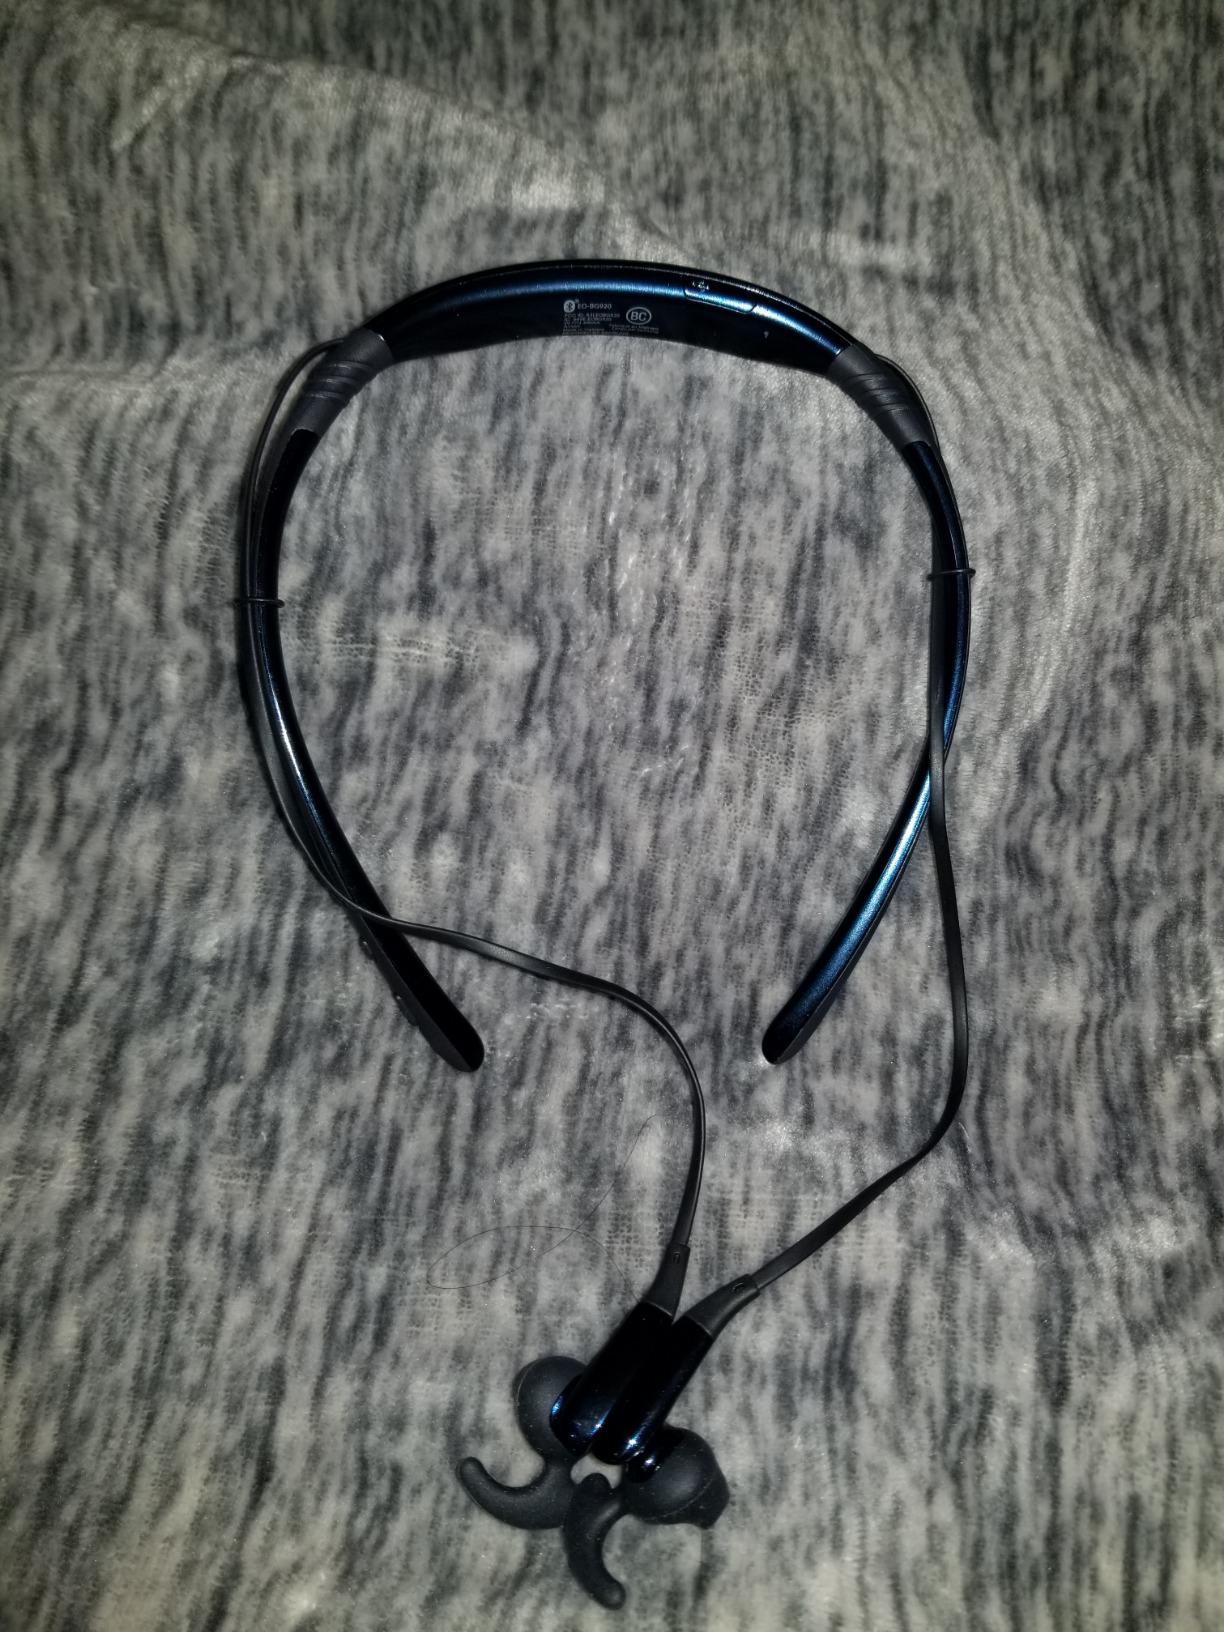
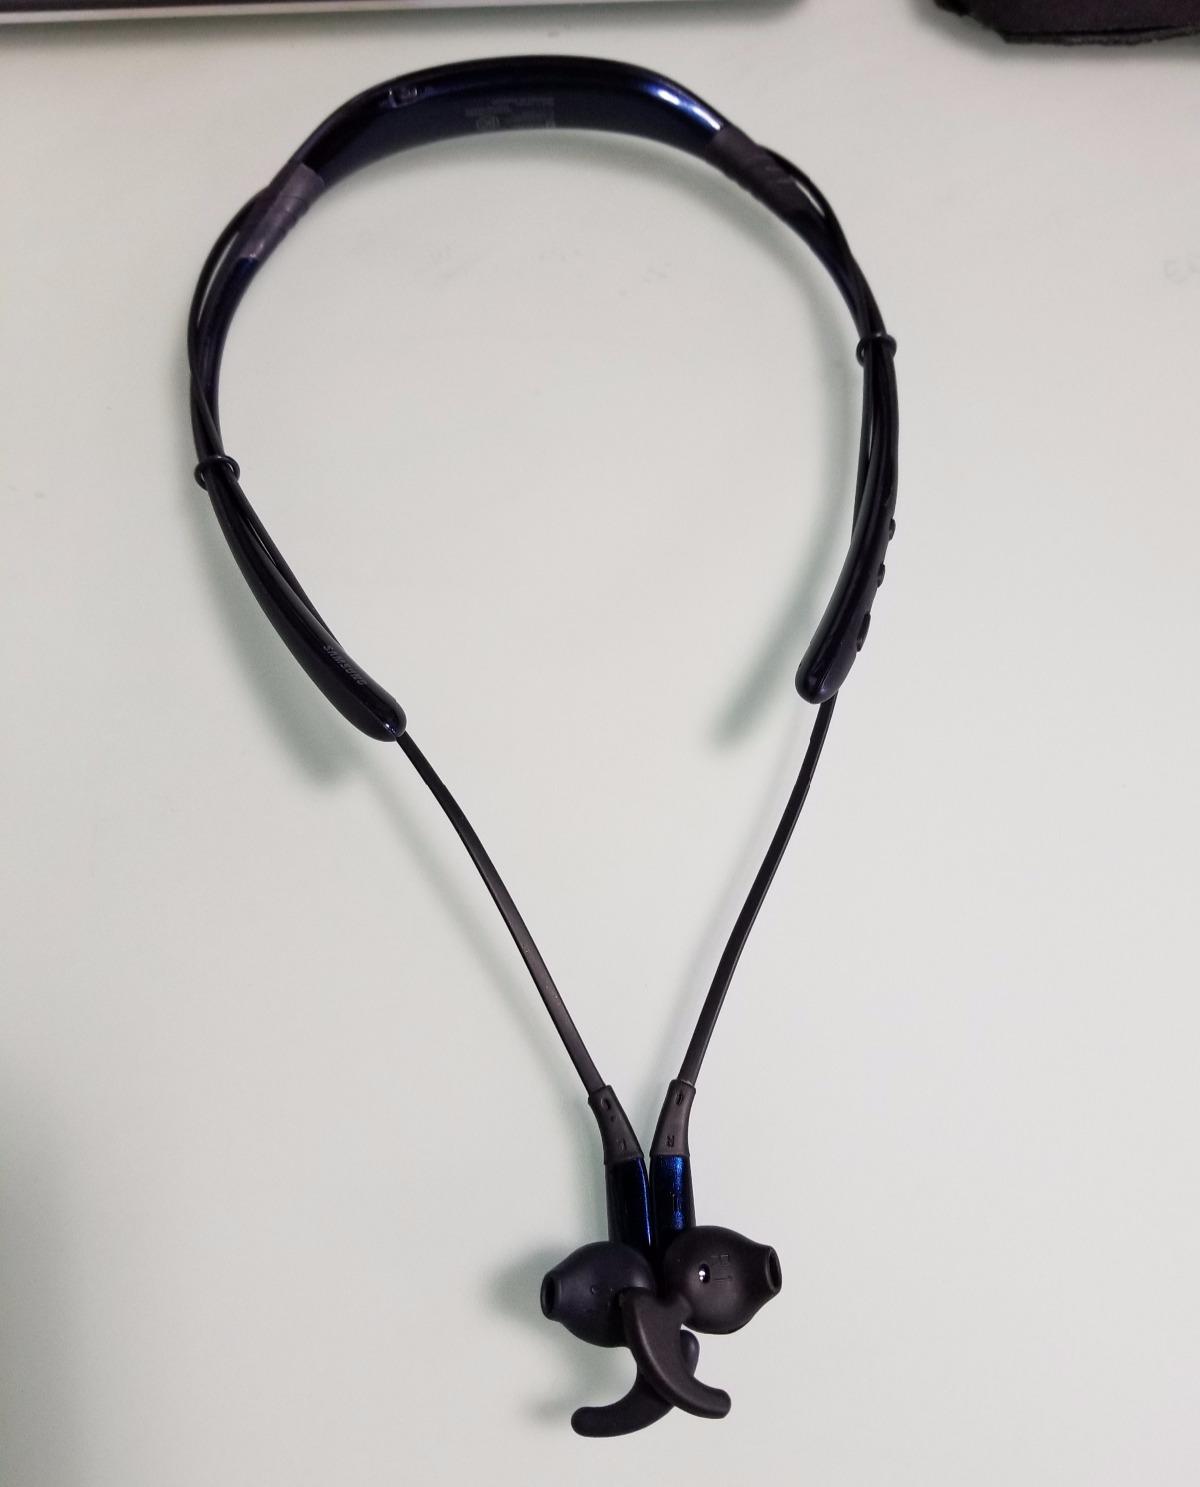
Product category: headphones
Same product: yes